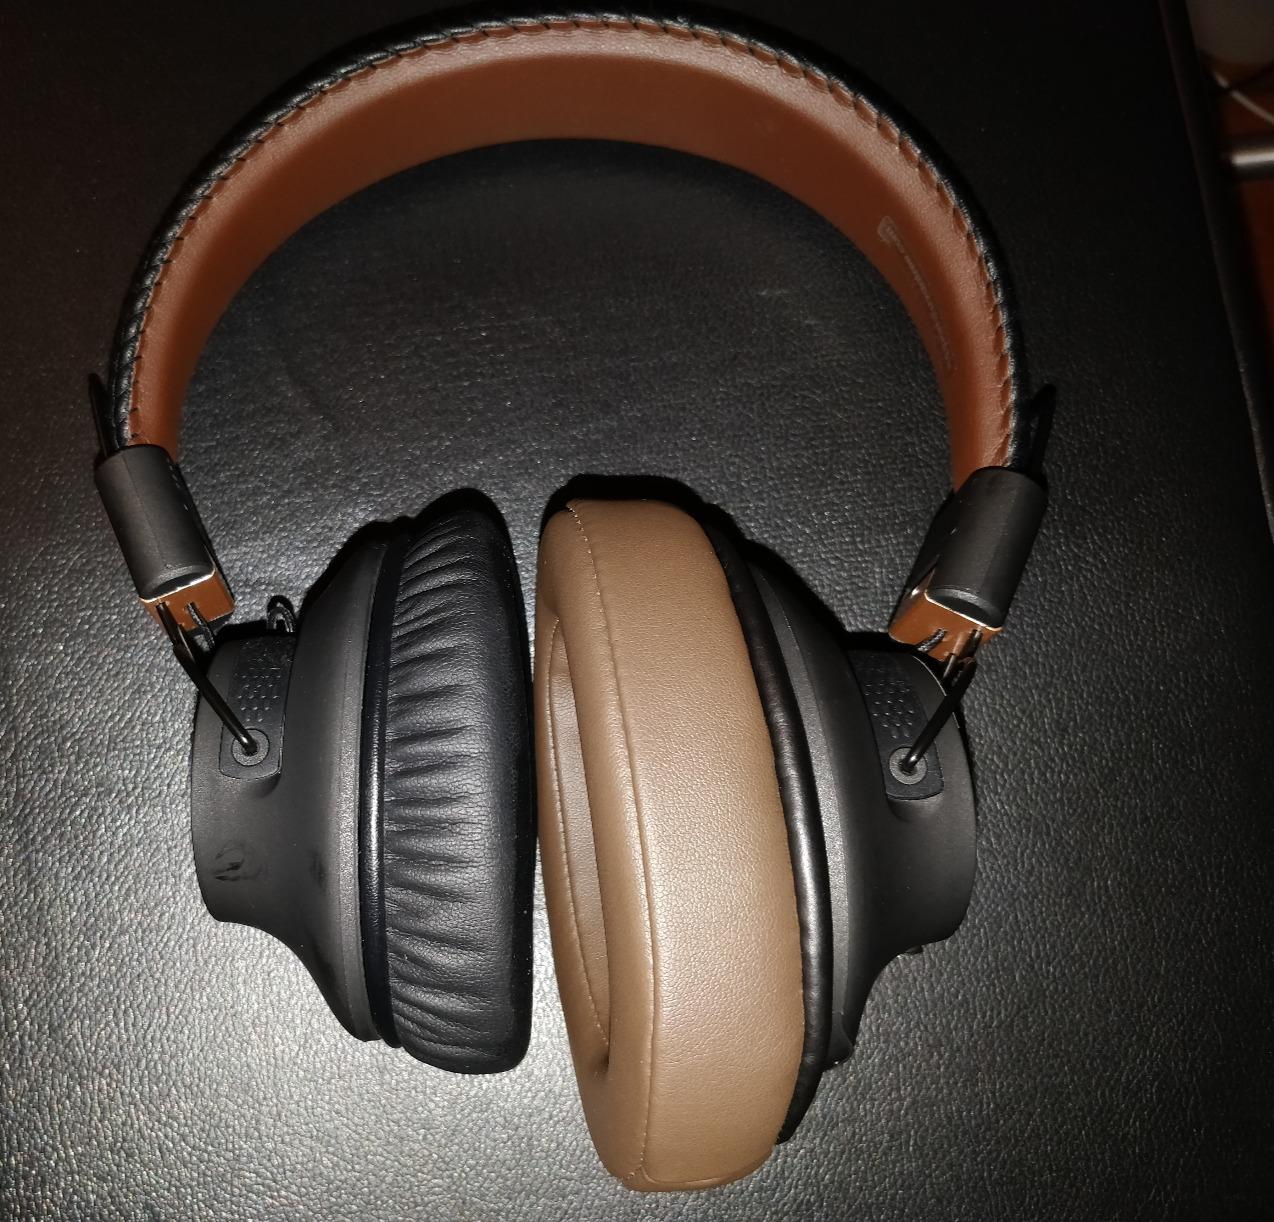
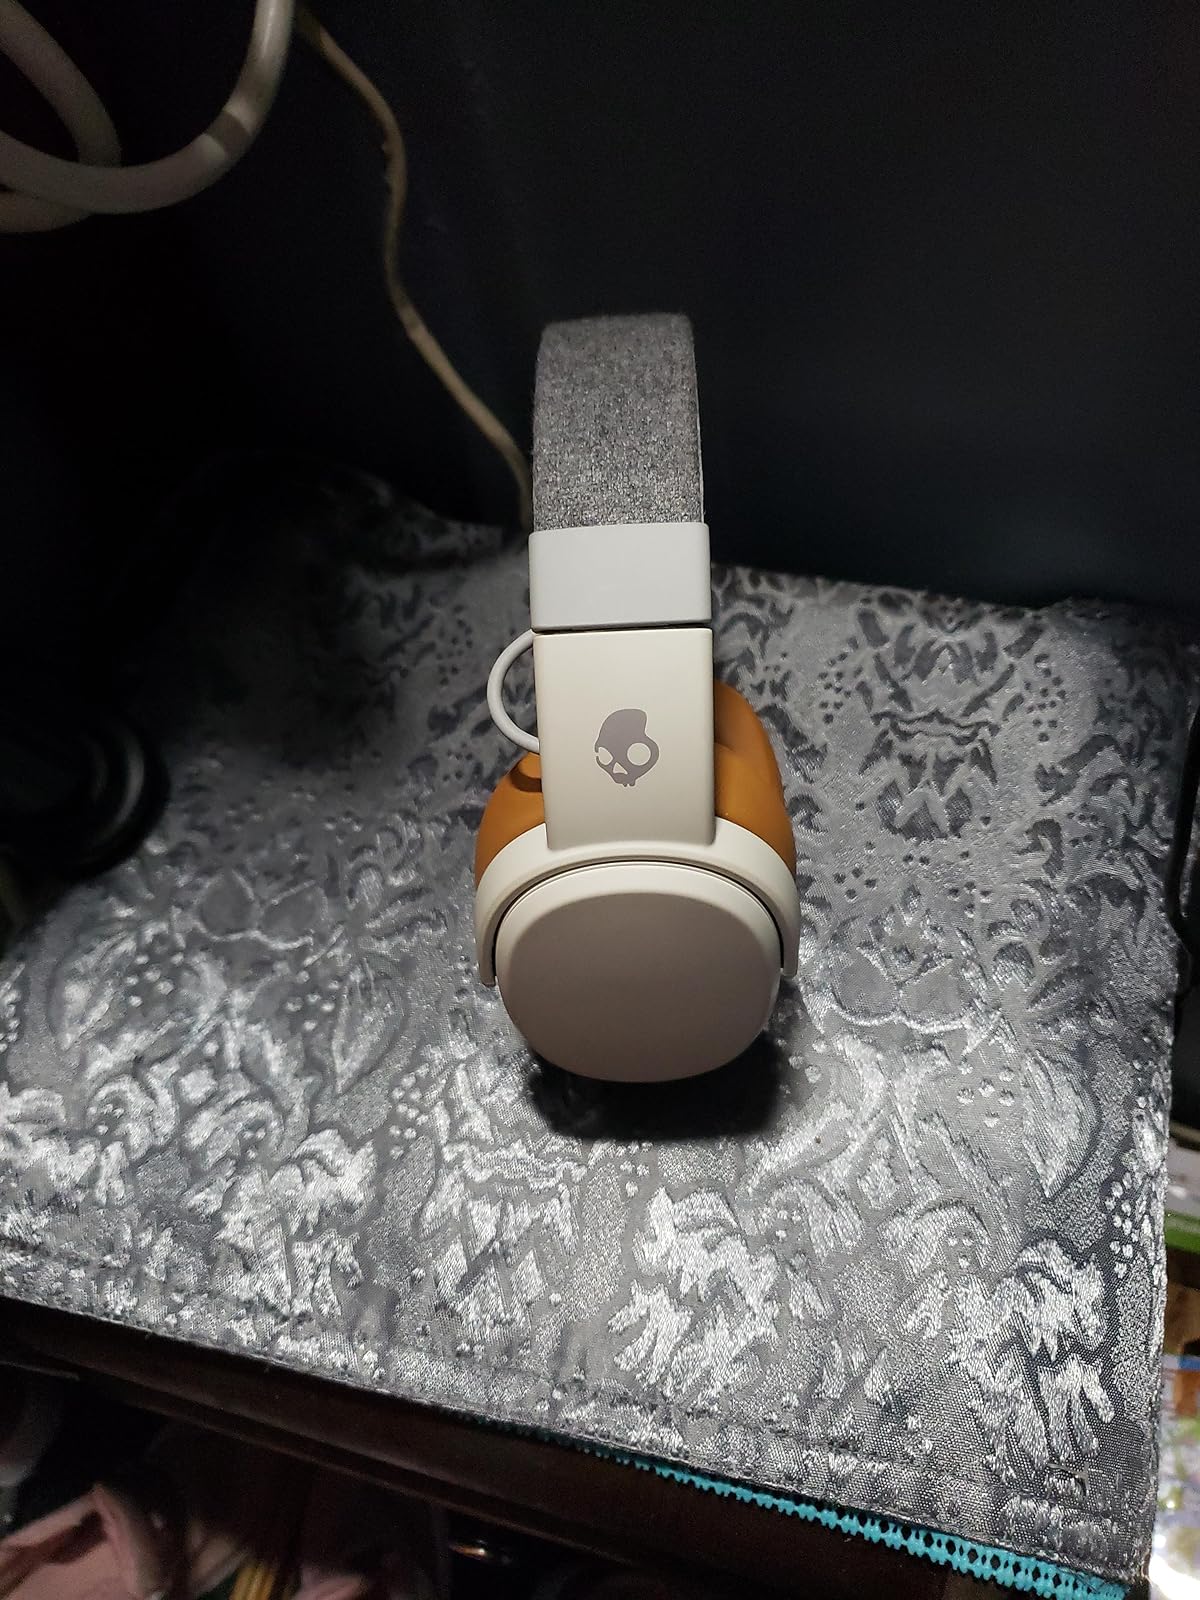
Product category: headphones
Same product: no